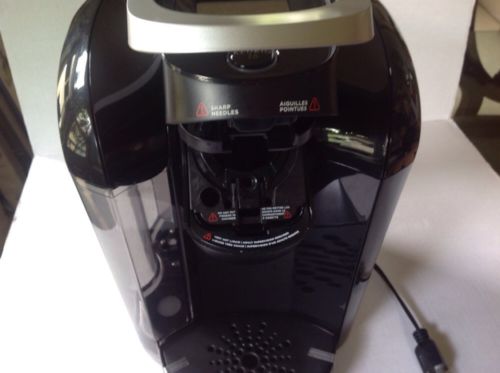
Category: coffee maker